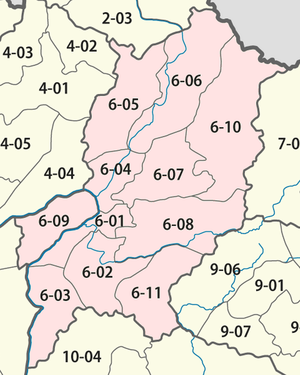
La province de Luang Prabang est une province du Laos. Sa capitale est la ville historique de Luang Prabang, ancienne capitale royale du Laos. Cette province montagneuse est traversée par le Mékong et la Nam Ou.